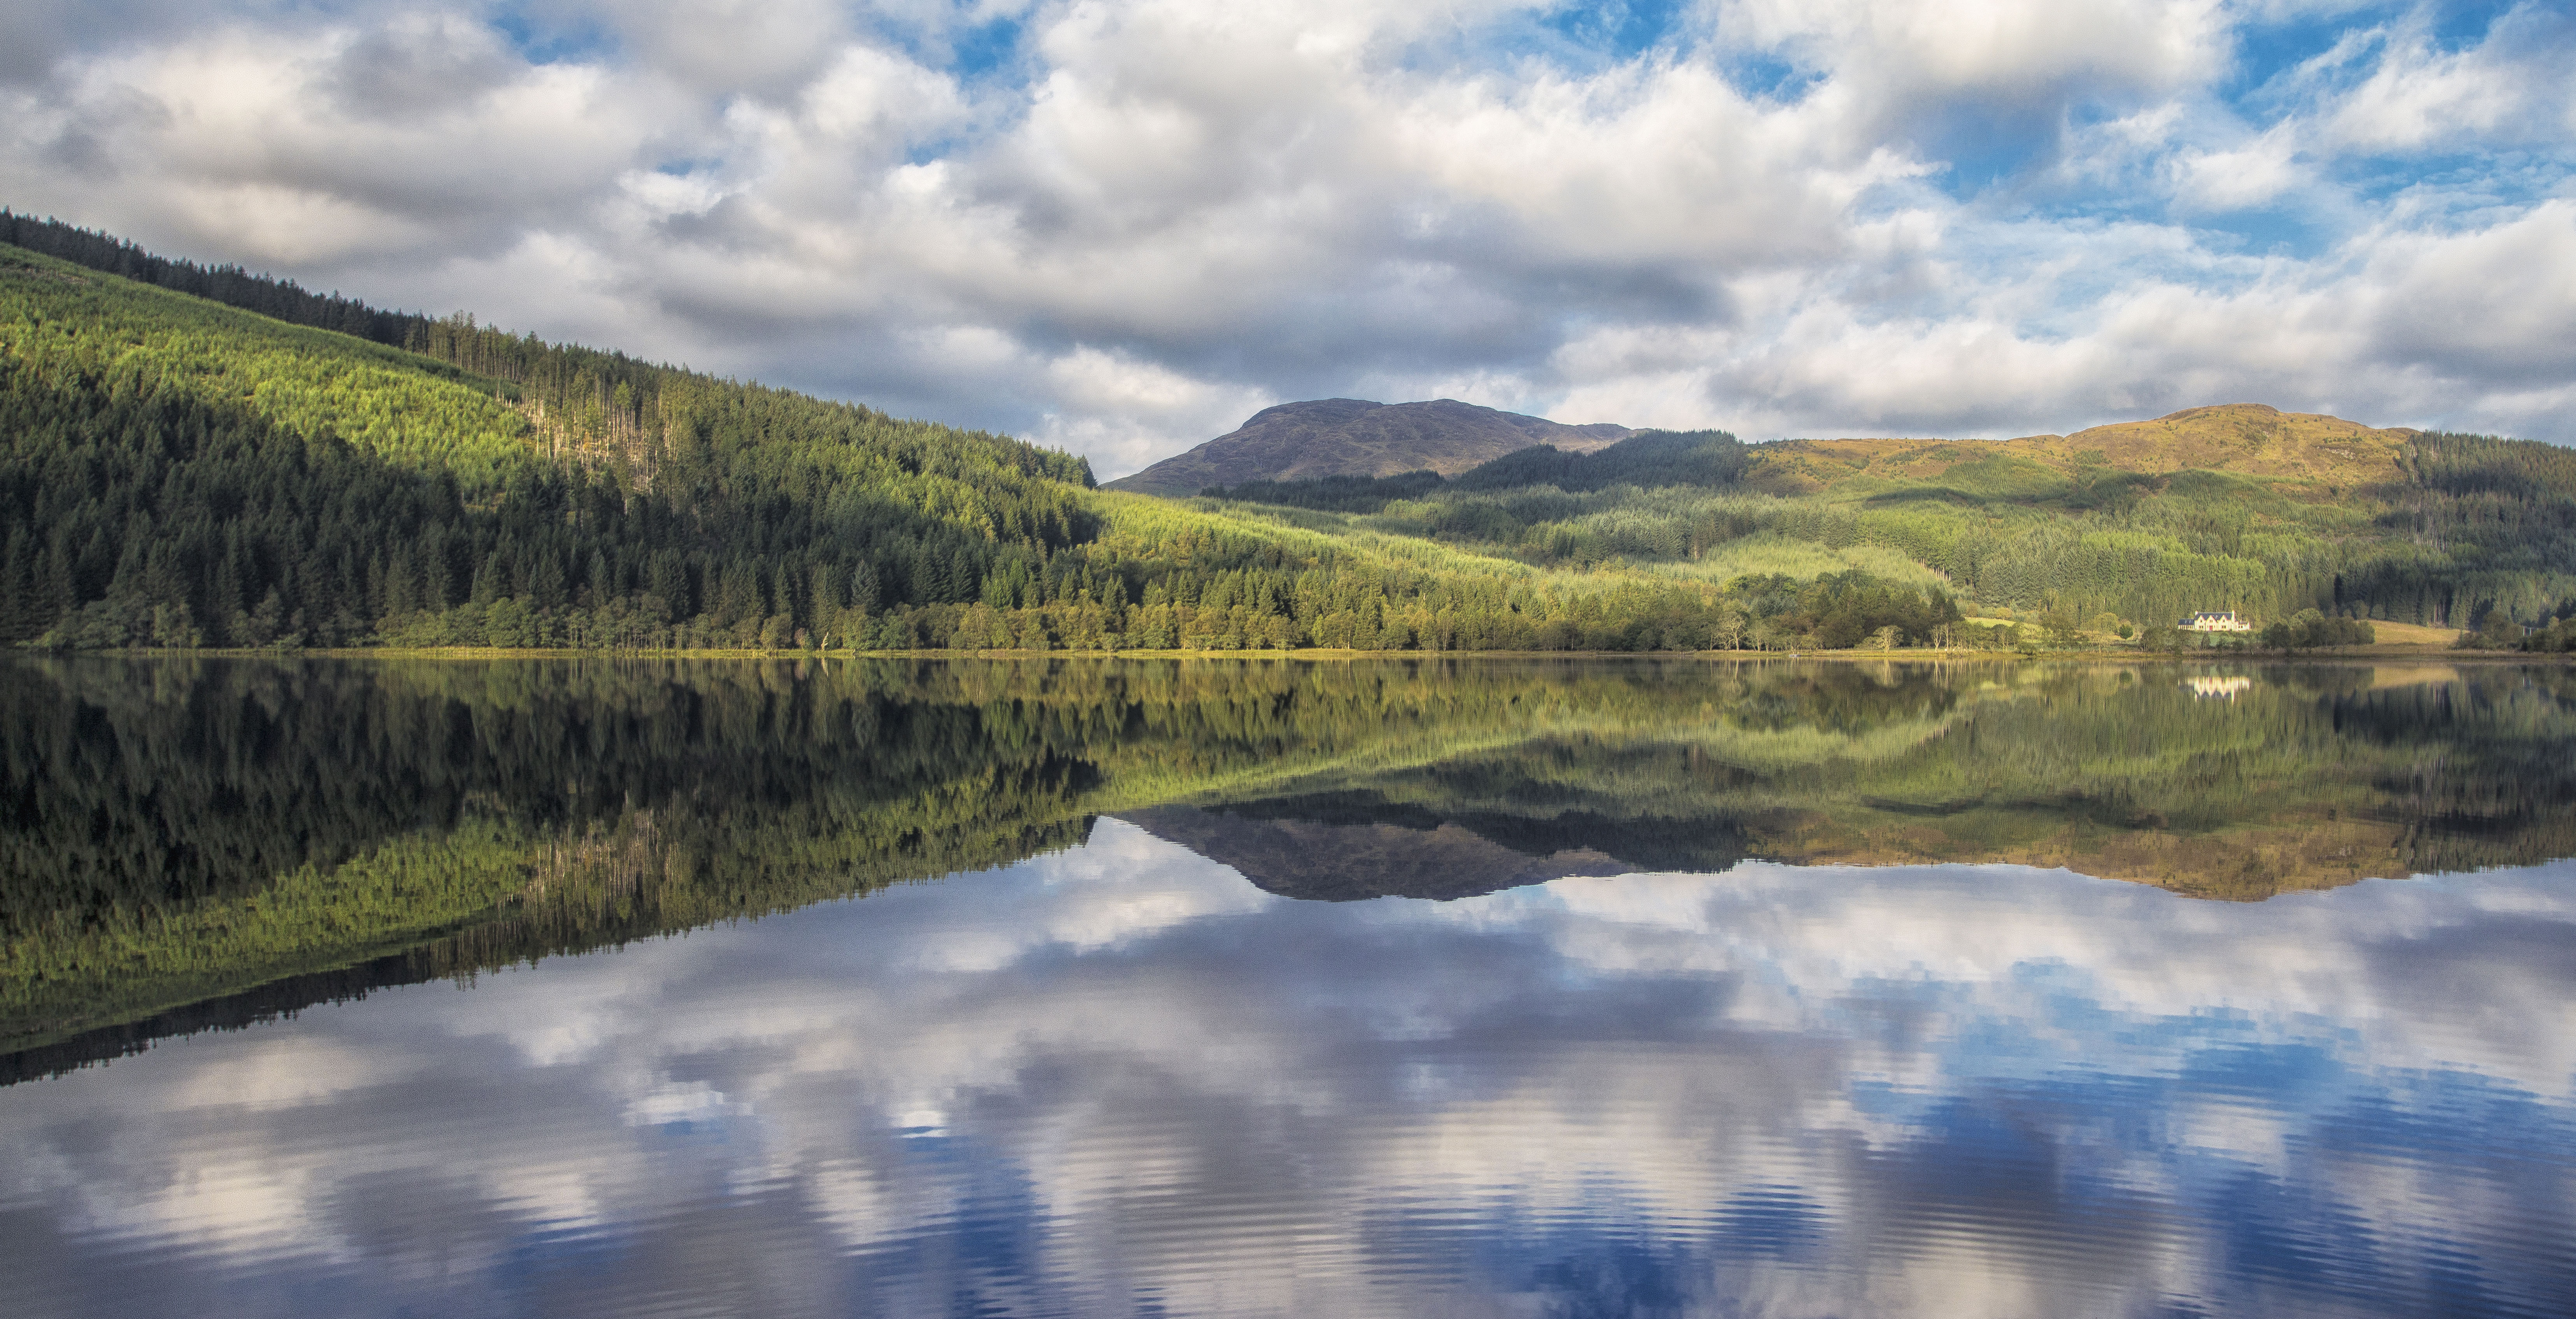
landscape, tree, water, nature, grass, wilderness, mountain, cloud, sky, meadow, morning, hill, lake, river, valley, mountain range, reflection, autumn, calm, reservoir, highland, cool image, reflections, scotland, i, loch, ecosystem, trossachs, lochchon, chon, rural area, geographical feature, atmospheric phenomenon, mountainous landforms